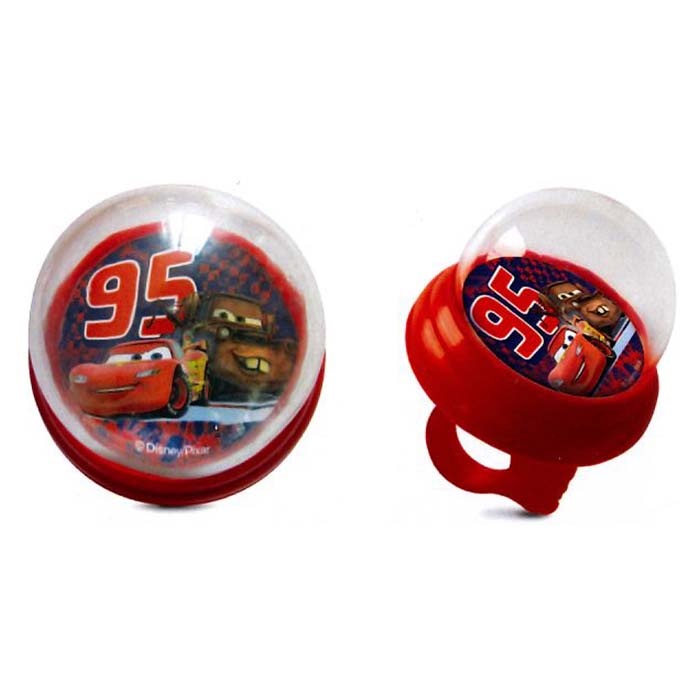
Ringeklokke Disney Cars børne-cykel 6x8x6 cm - Disney
Disney Cars Ringeklokke Squeezy Giv dit barn en sjov og sikker cykeloplevelse med vores Disney Cars ringeklokke . Denne ringeklokke har den klassiske lyd og prydes af et farverigt Biler-motiv, der vil glæde enhver lille fan. Den er nem at montere på styret med de medfølgende skruer, så dit barn hurtigt kan komme ud at cykle. Mål: 6 x 8 x 6 cm Gør cykelturen sjovere med denne fantastiske ringeklokke!
Brand: Disney
Category: Sporting Goods > Outdoor Recreation > Cycling > Tricycle Accessories > Tricycle Bells